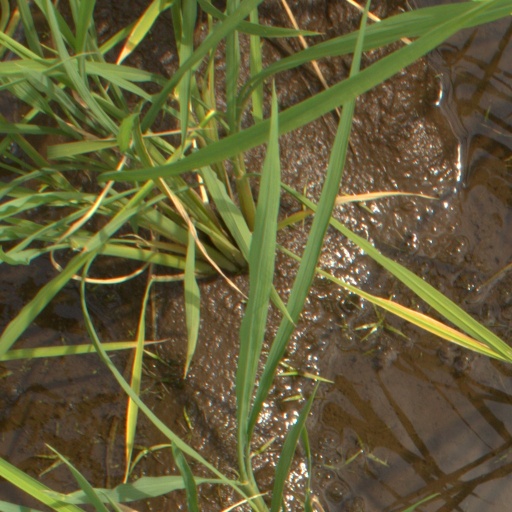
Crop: rice